Big John (dinosaur)

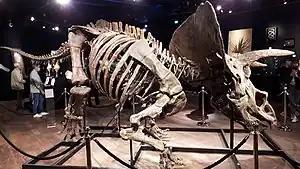
Big John on display at Hôtel Drouot in Paris, prior to its auction in October 2021

On 21 October 2021, the skeleton was sold for €6.6 million (US$7.7 million) by the Hôtel Drouot auction house in Paris, exceeding the expected sale price of US$1.4–1.7 million. It was purchased by a US collector, anonymous at the time, but later revealed to be Tampa-based businessman Siddhartha Pagidipati, who beat out 10 other bidders. The high sale price signaled increasing demand for dinosaur fossils among private collectors. Walter Stein, who discovered the fossil, was surprised by its high auction price, and stated, "I would have felt better about it had it gone to a museum. Hopefully the new owner will put it on public display somewhere soon, so others can love the specimen like we did."